Kurt Busch

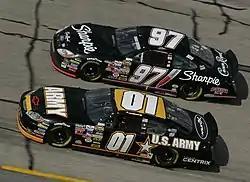
Busch (97) and Joe Nemechek (01) at Talladega Superspeedway in 2005.

Roush Racing announced during the 2000 season that Busch would bypass the Busch Series, for the Winston Cup Series for 2001, replacing Chad Little in the No. 97 Ford. Little was released early, allowing Busch to take over the No. 97 John Deere Ford at Dover in September 2000. Busch competed in seven of the final eight races that season, with Jeff Hammond as his crew chief, while Little drove at Talladega. Busch's best finish during this stint was 13th at Charlotte.